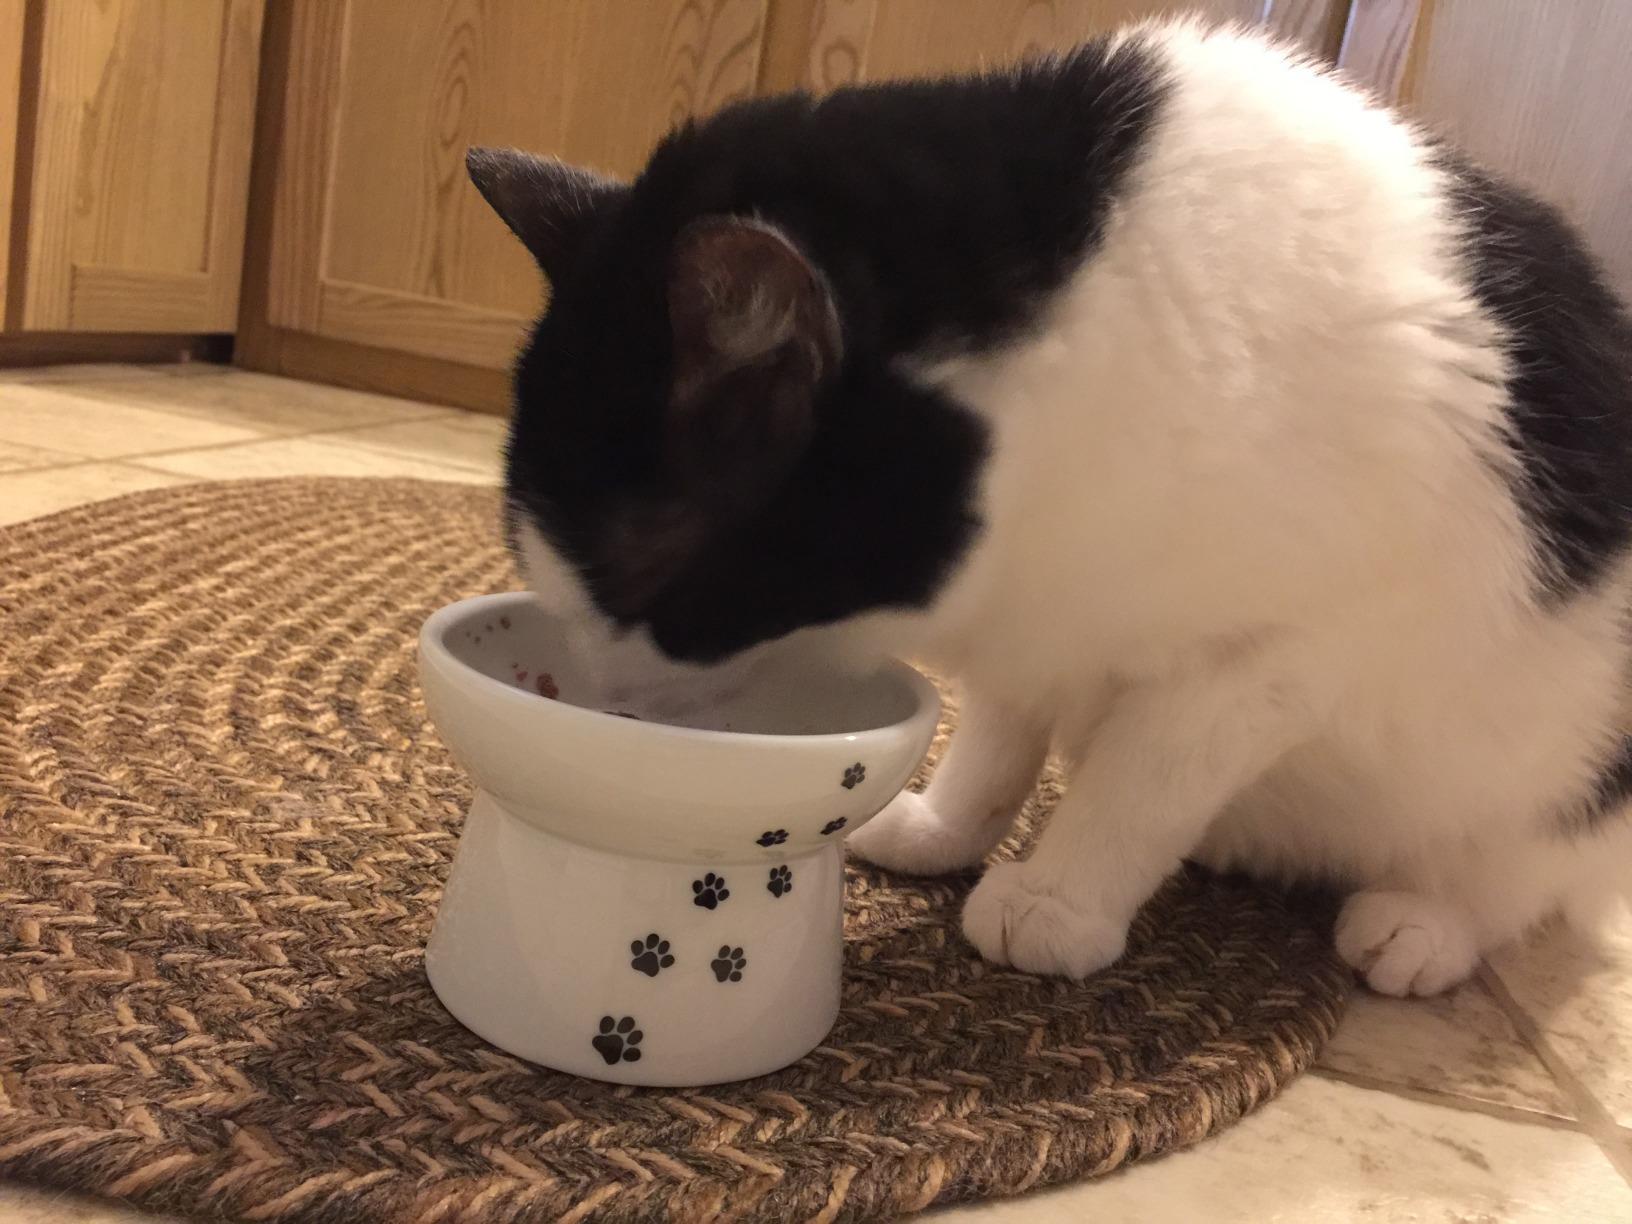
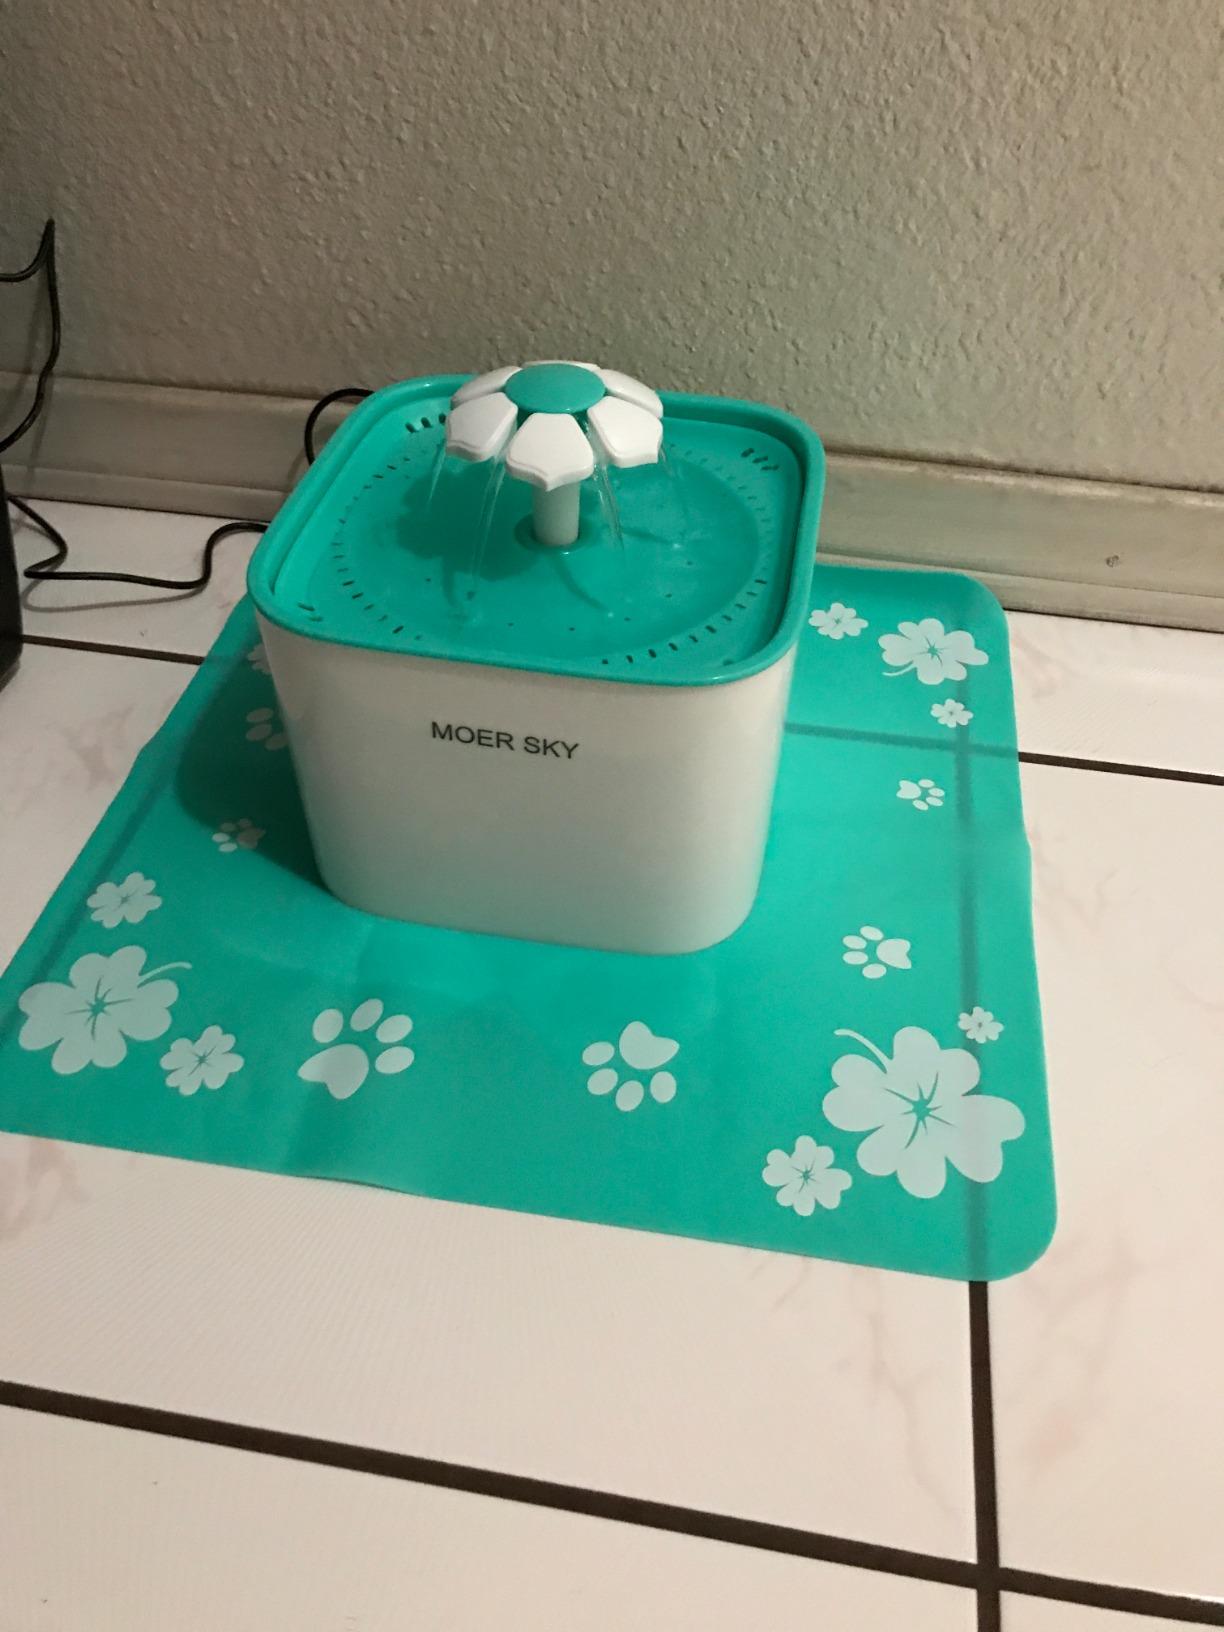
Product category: items_bowl
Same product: no